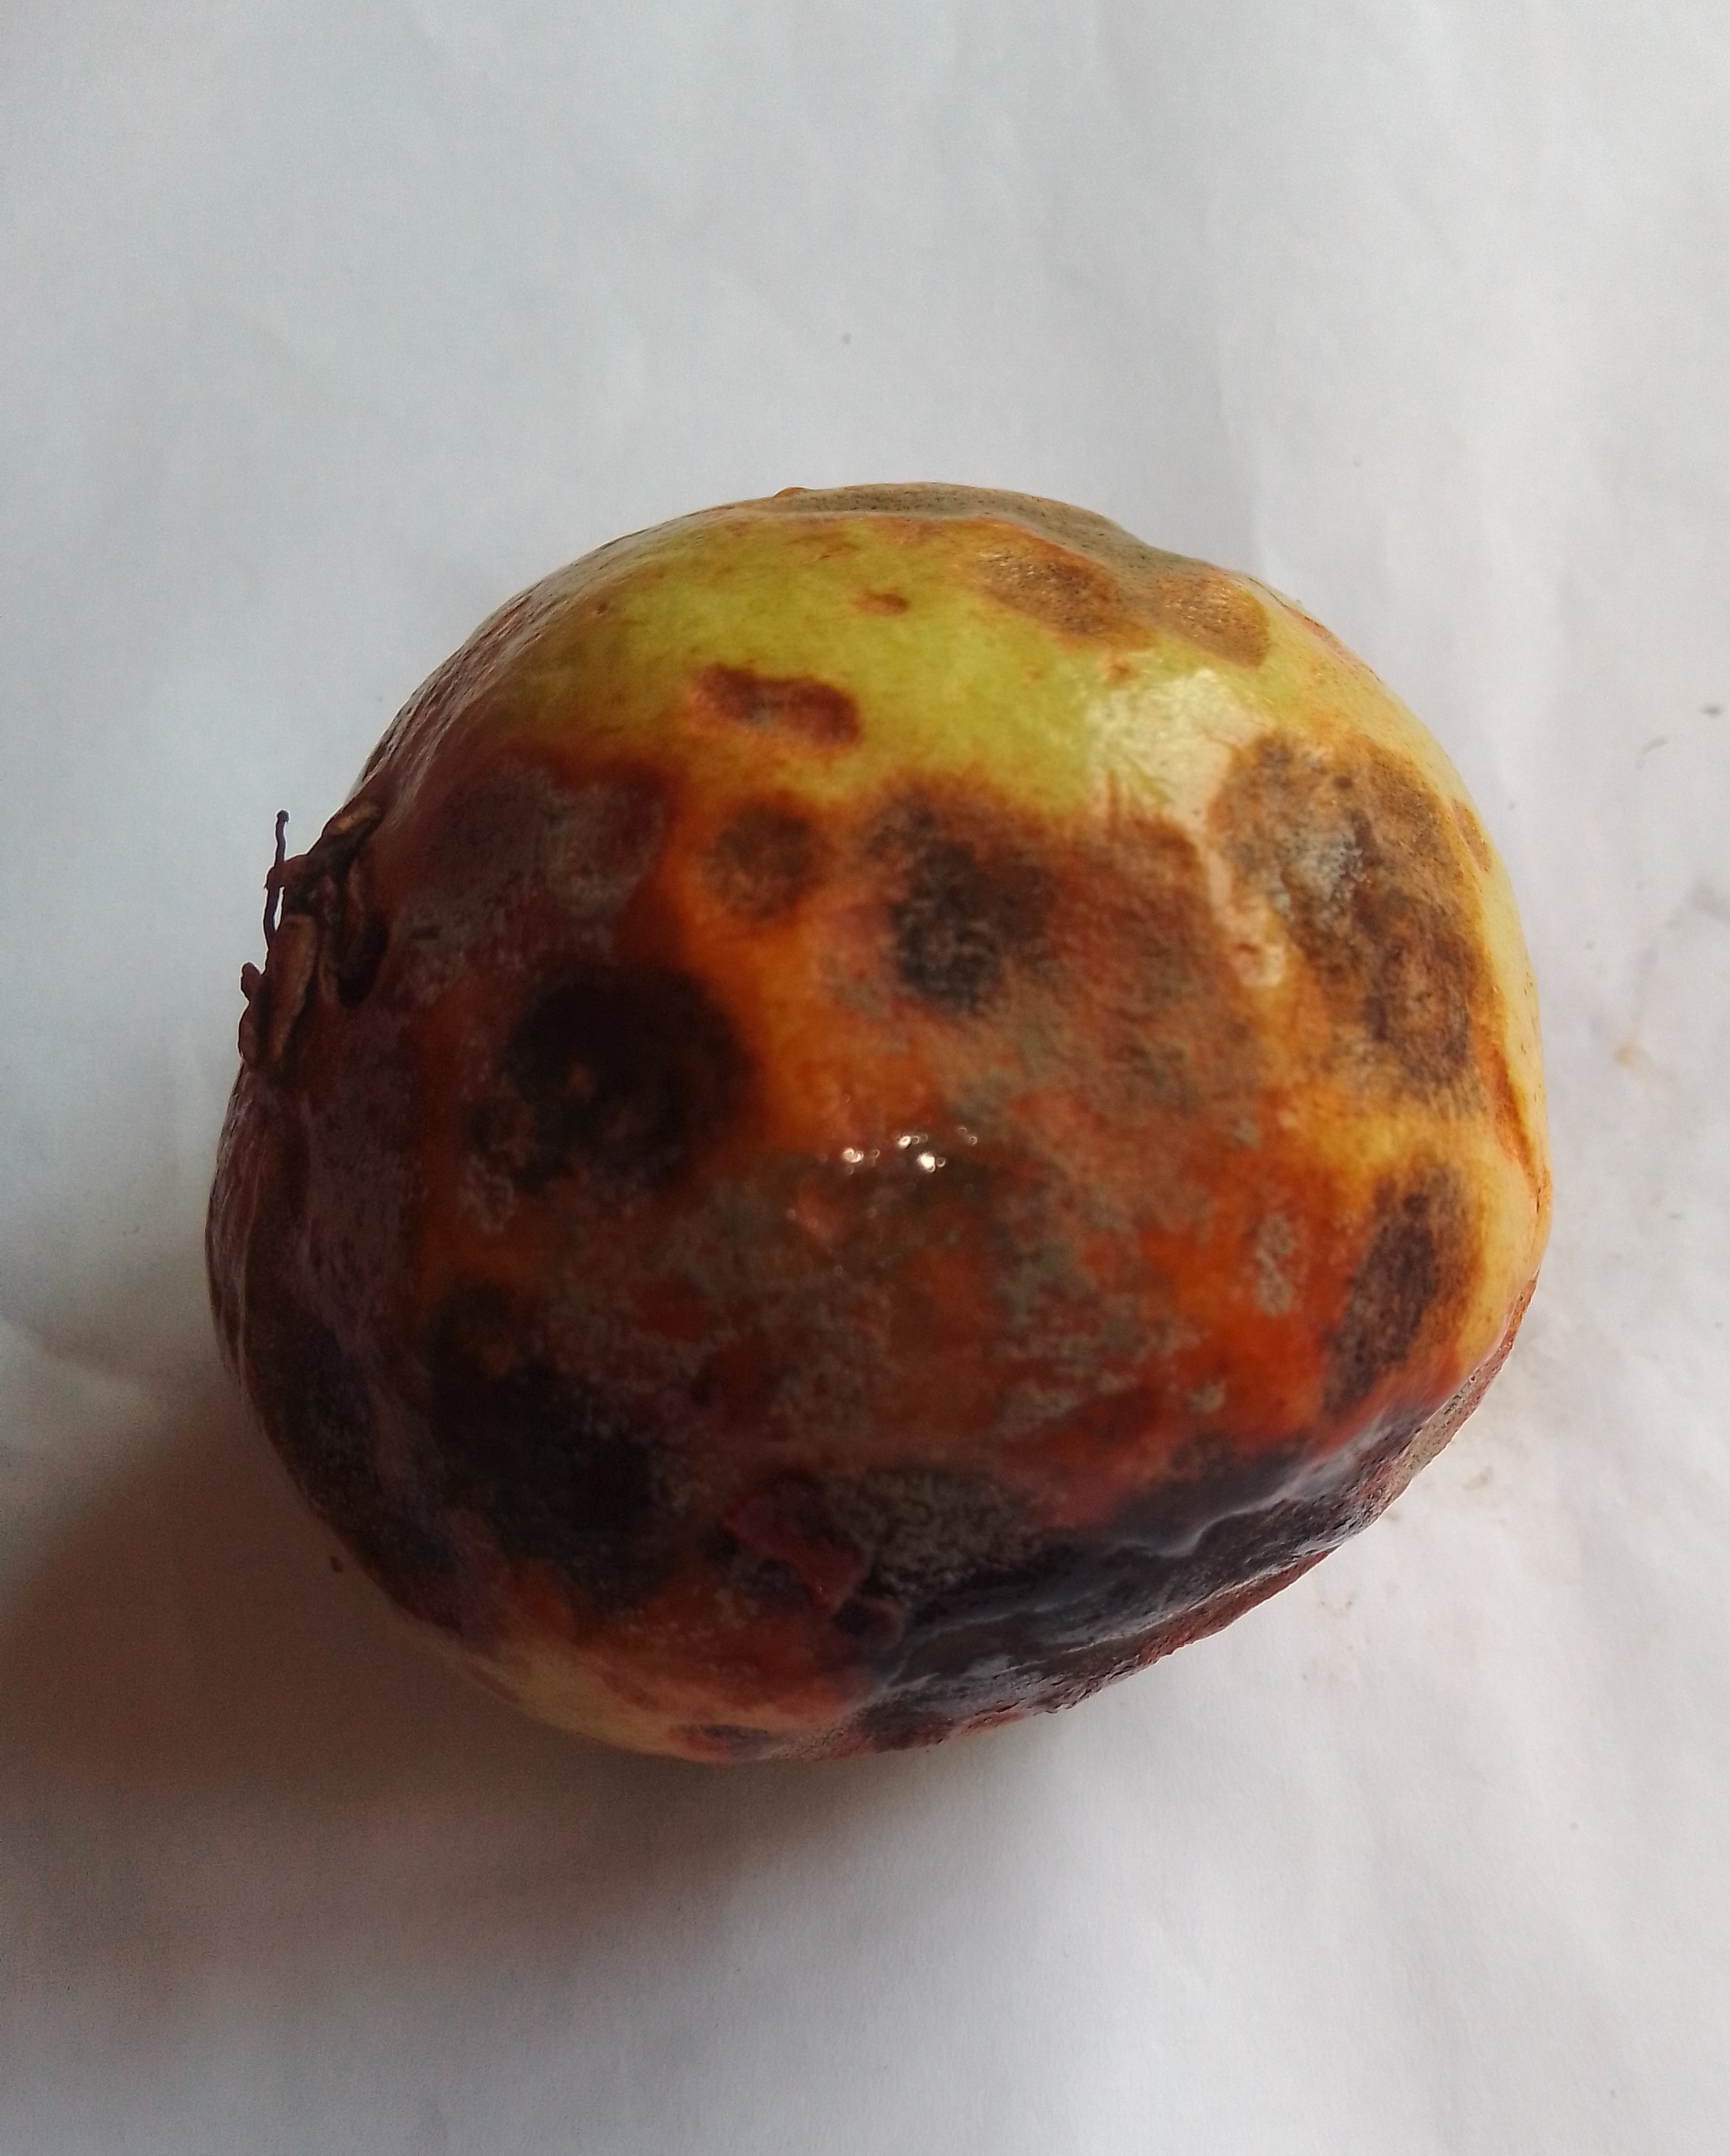
Fruit: guava
Condition: rotten